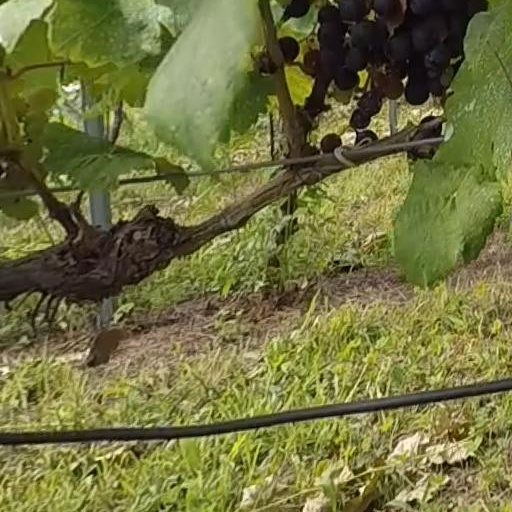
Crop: grape